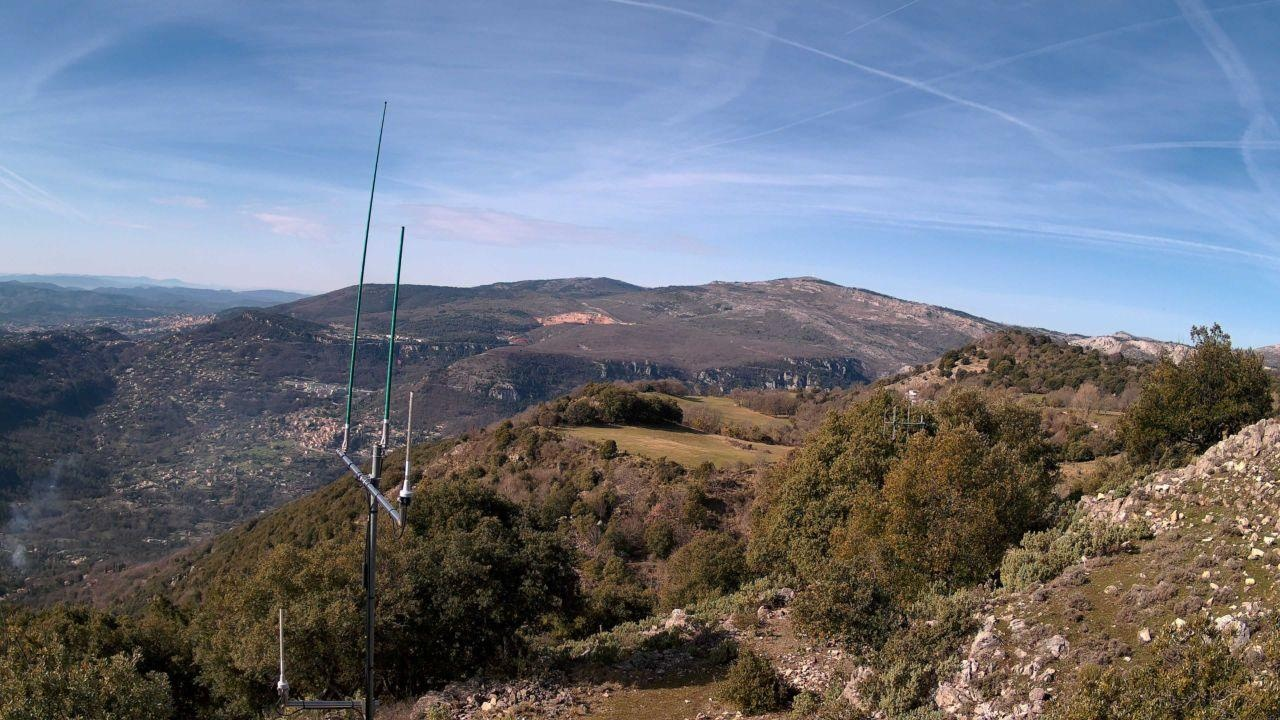
Fire: no
Smoke: yes